Wigtown Bay

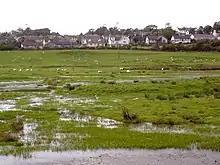
Wigtown Bay Nature Reserve

Wigtown Bay is a large inlet of the Irish Sea on the coast of Galloway in southwest Scotland. Its coastline falls entirely within the modern administrative area of Dumfries and Galloway and shared between the historical counties of Wigtownshire and Kirkcudbrightshire.